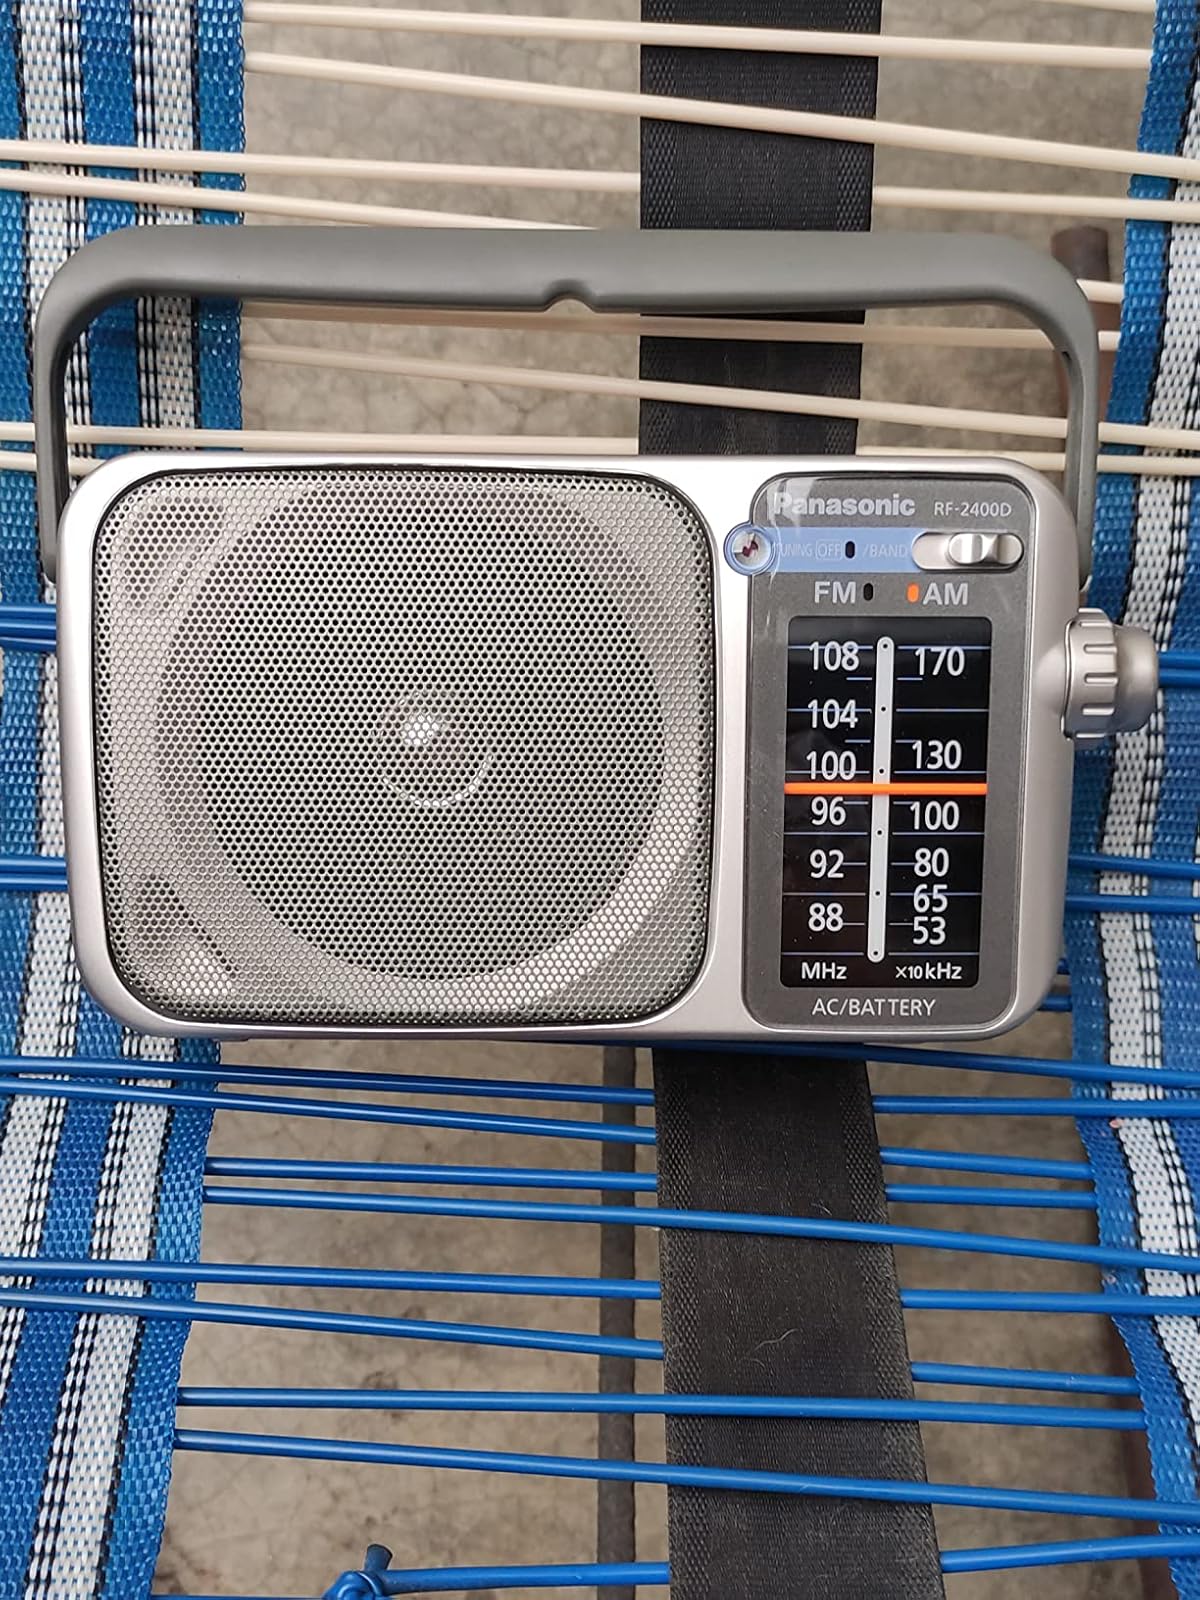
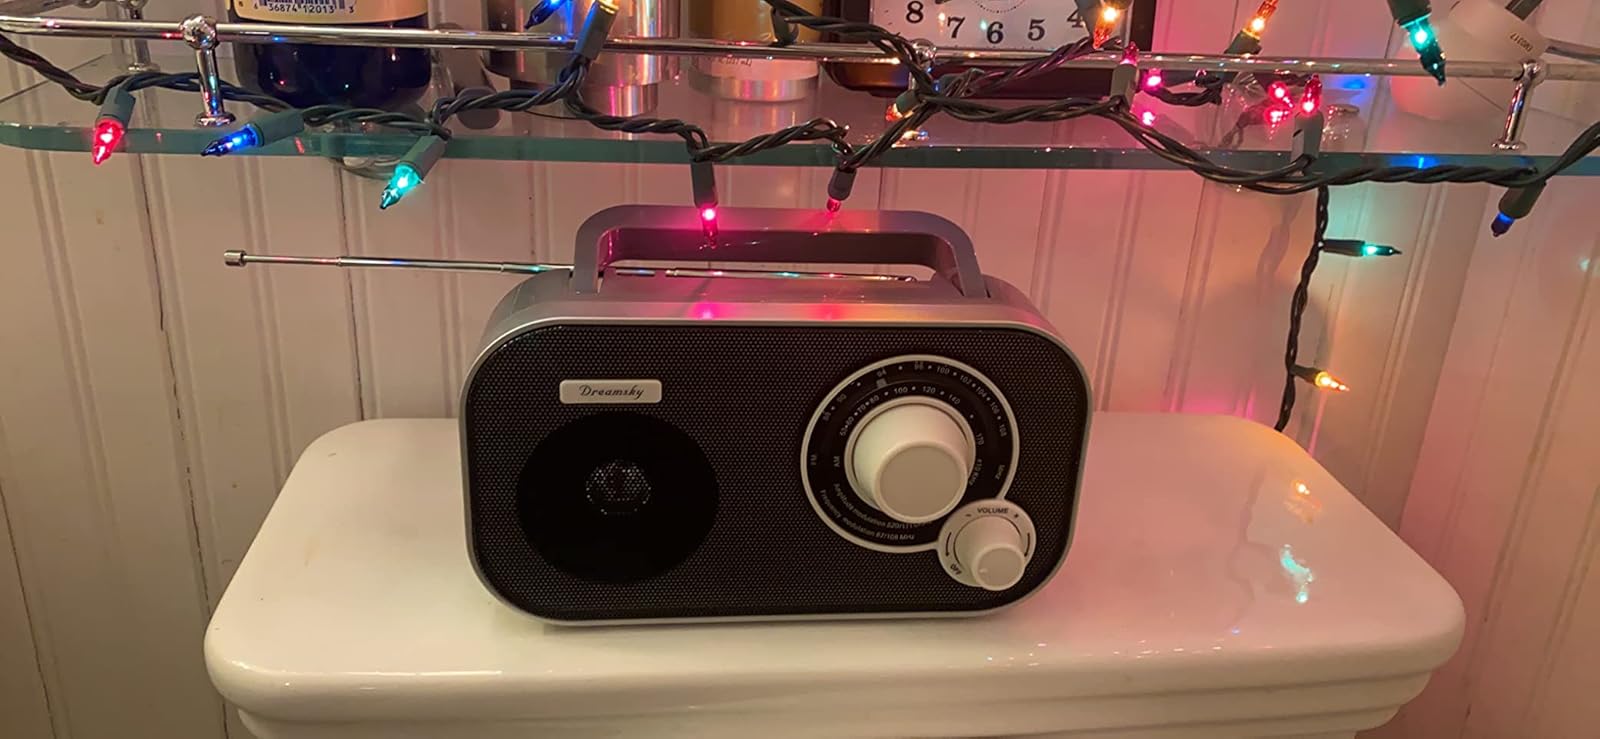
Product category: radio
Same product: no